Filipino shamans

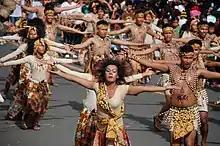
Performers depicting babaylans

In most Philippine ethnic groups, shamans were predominantly female due to the role of the shaman (especially the medium) being an intrinsically feminine one. Among the minority of males, most belonged to a special class of shamans—the feminized men known as "asog" in the Visayas and "bayok" or "bayog" in Luzon. The "asog" assumed the voice, mannerisms, hairstyle, and dress of females. They were treated as women by the community and were considered as comparable to cisgender women aside from their incapability to give birth to children. Their social status and recognition also granted them access to professions related to the spiritual realm, such as shamans and religious functionaries.